Neanderthal

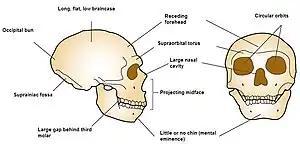
Neanderthal skull features

The Neanderthals were the first human species to permanently occupy Europe. While pre-Neanderthals are mostly identified around Western Europe, classic Neanderthals are recorded across Europe as well as Southwest and Central Asia, up to the Altai Mountains in southern Siberia. Pre- and early Neanderthals seem to have continuously occupied only France, Spain, and Italy, although some appear to have moved out of this "core-area" to form temporary settlements eastward (without leaving Europe). Nonetheless, southwestern France has the highest density of sites for pre- and classic Neanderthals.